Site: brandenburg
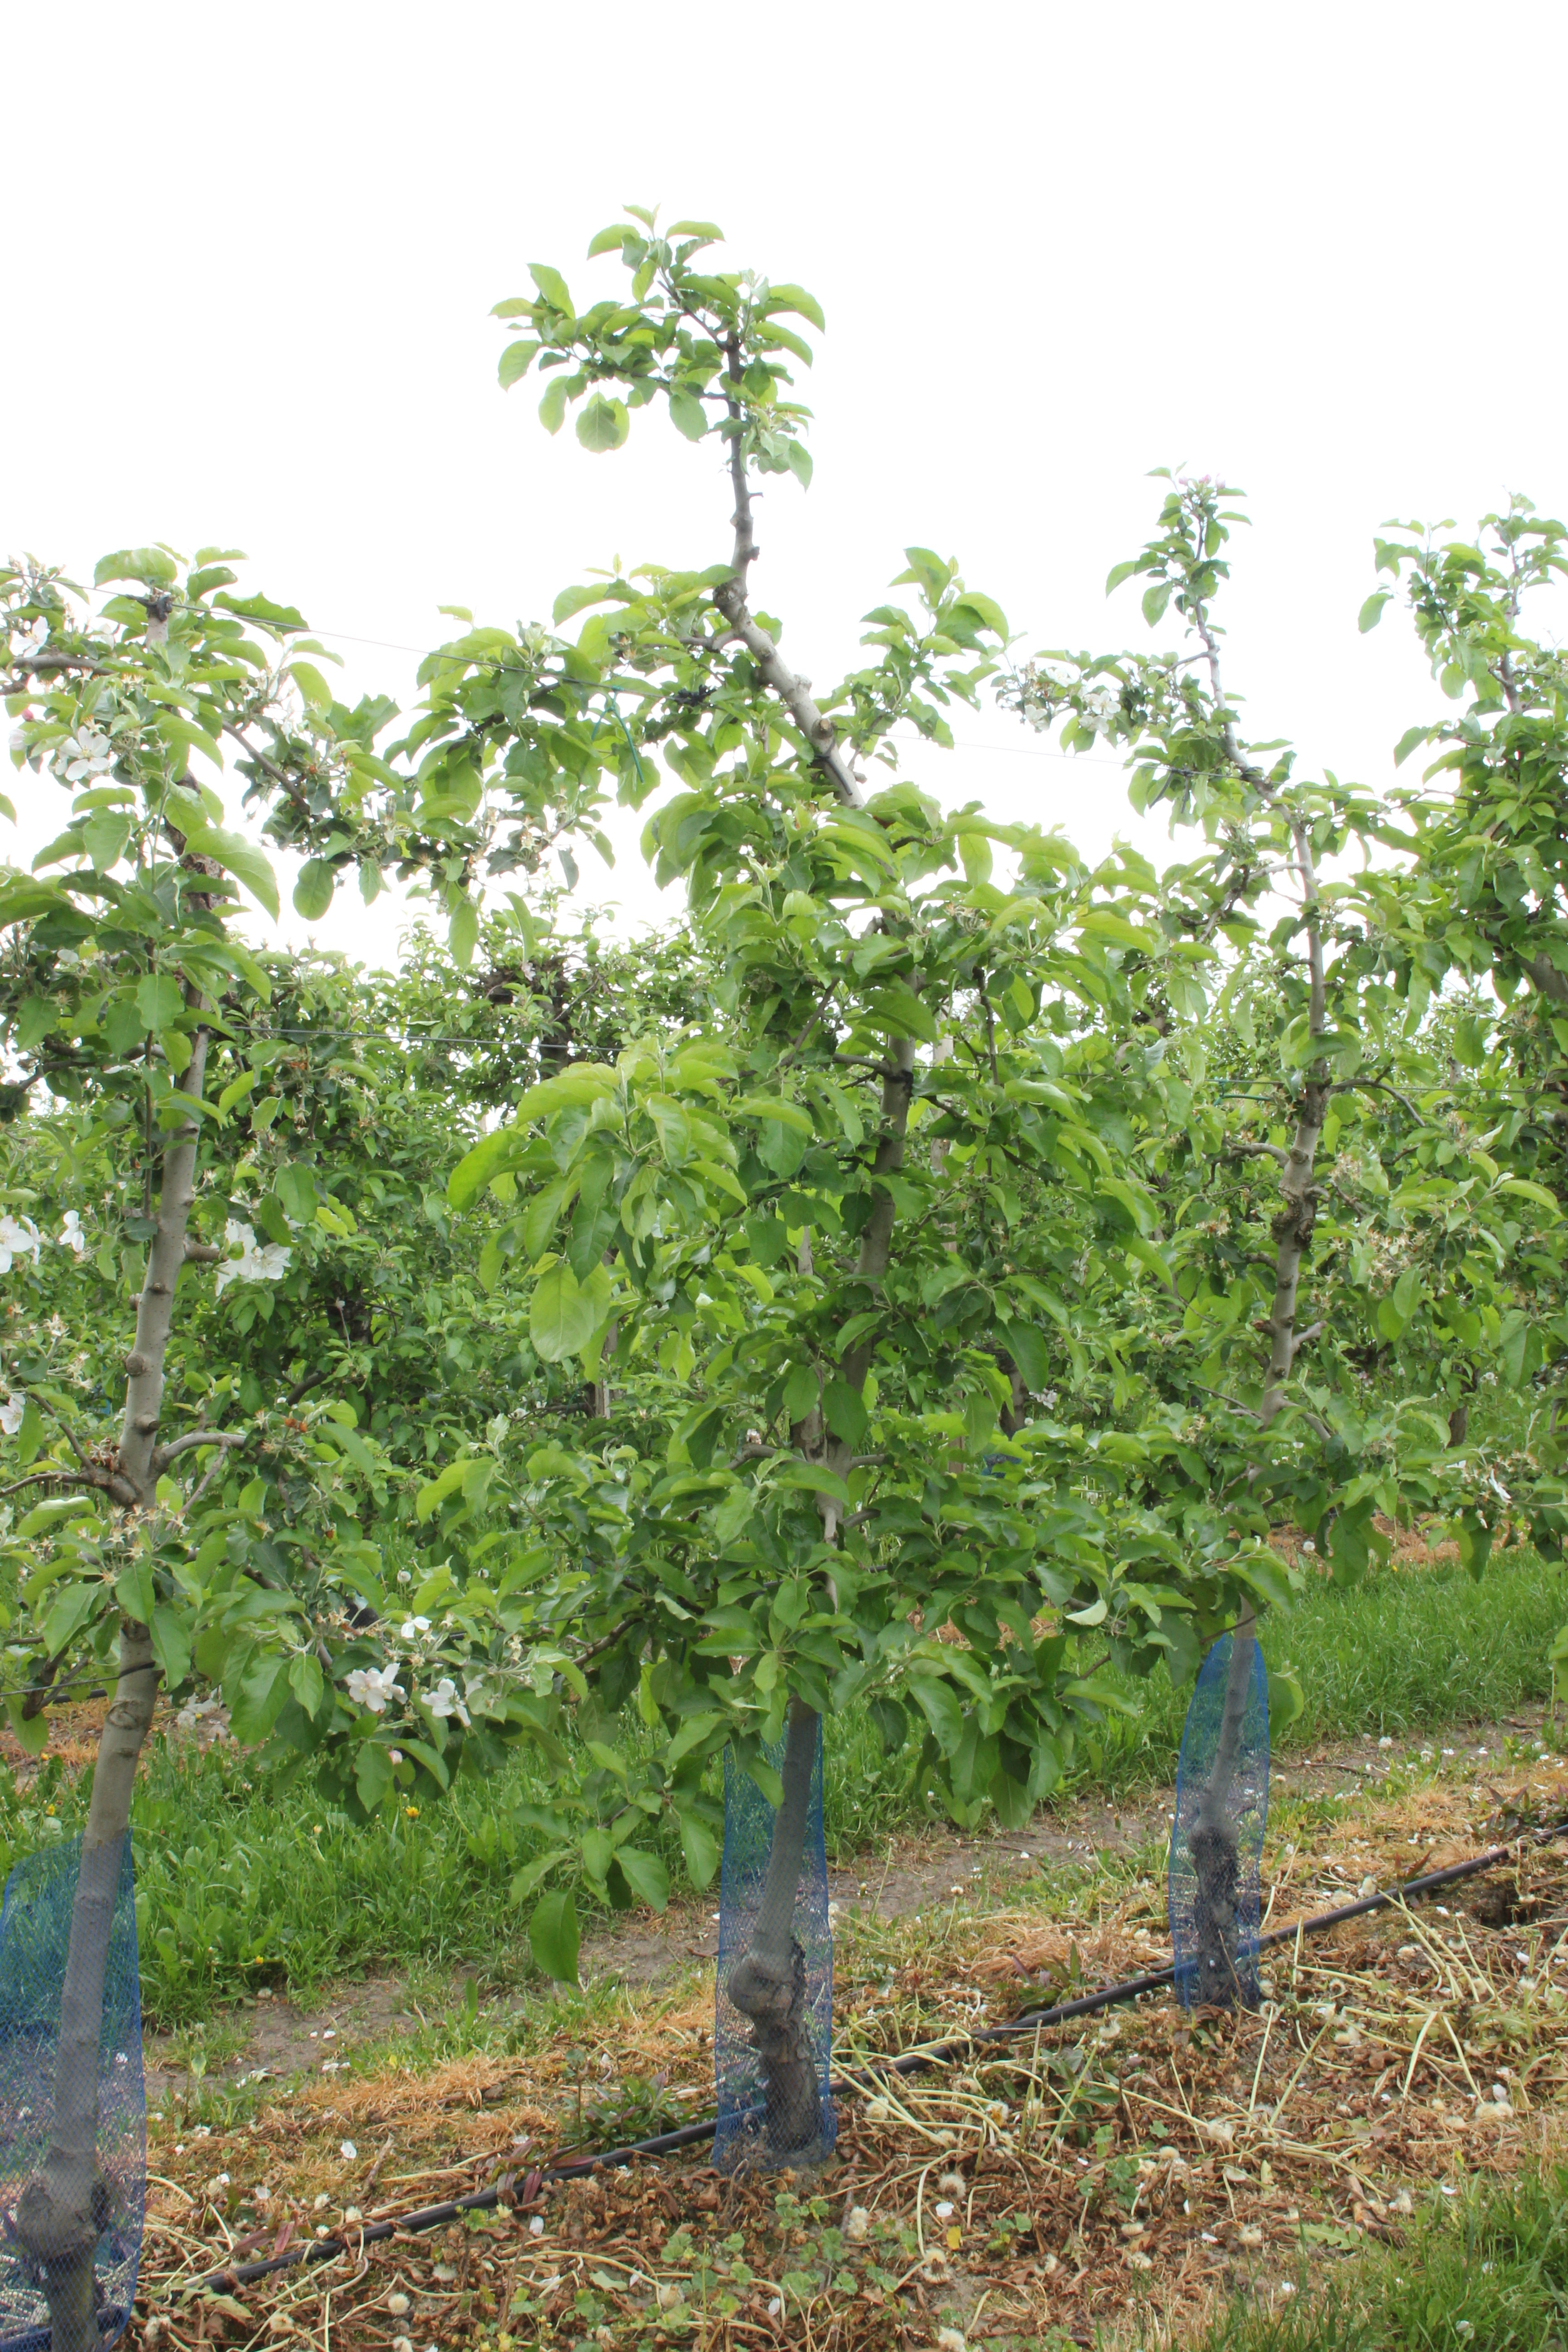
Growth stage (BBCH 67): Flowering